Congress Plaza Hotel

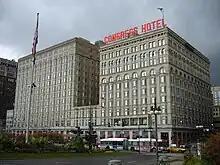
Congress Plaza Hotel, October 2012

The Congress Plaza Hotel is a hotel on Michigan Avenue in Chicago, across from Grant Park. Opened by R.H. Southgate just before the 1893 World’s Fair, the hotel has hosted numerous US Presidents and a wide range of political and cultural events. The hotel is frequently claimed to be one of the most haunted buildings in Chicago.